Laveen, Phoenix

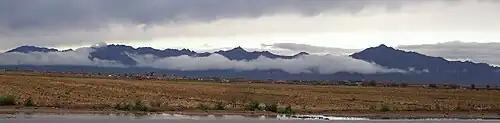
Estrella Mountains from Laveen, January 2004.

In 1950, the Cowbelles organized a barbecue to give the community a chance to gather on the last Sunday of the year, and to raise money for the March of Dimes.